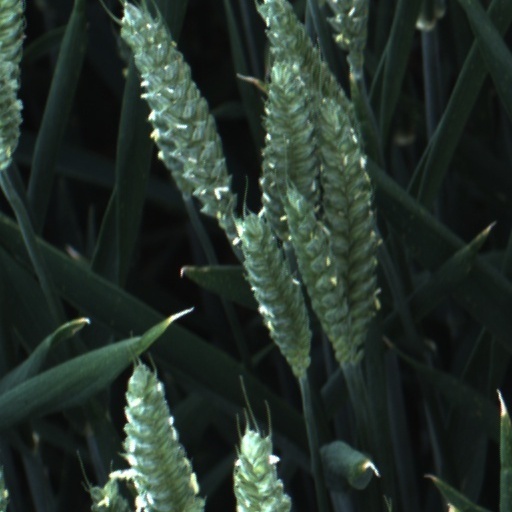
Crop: wheat